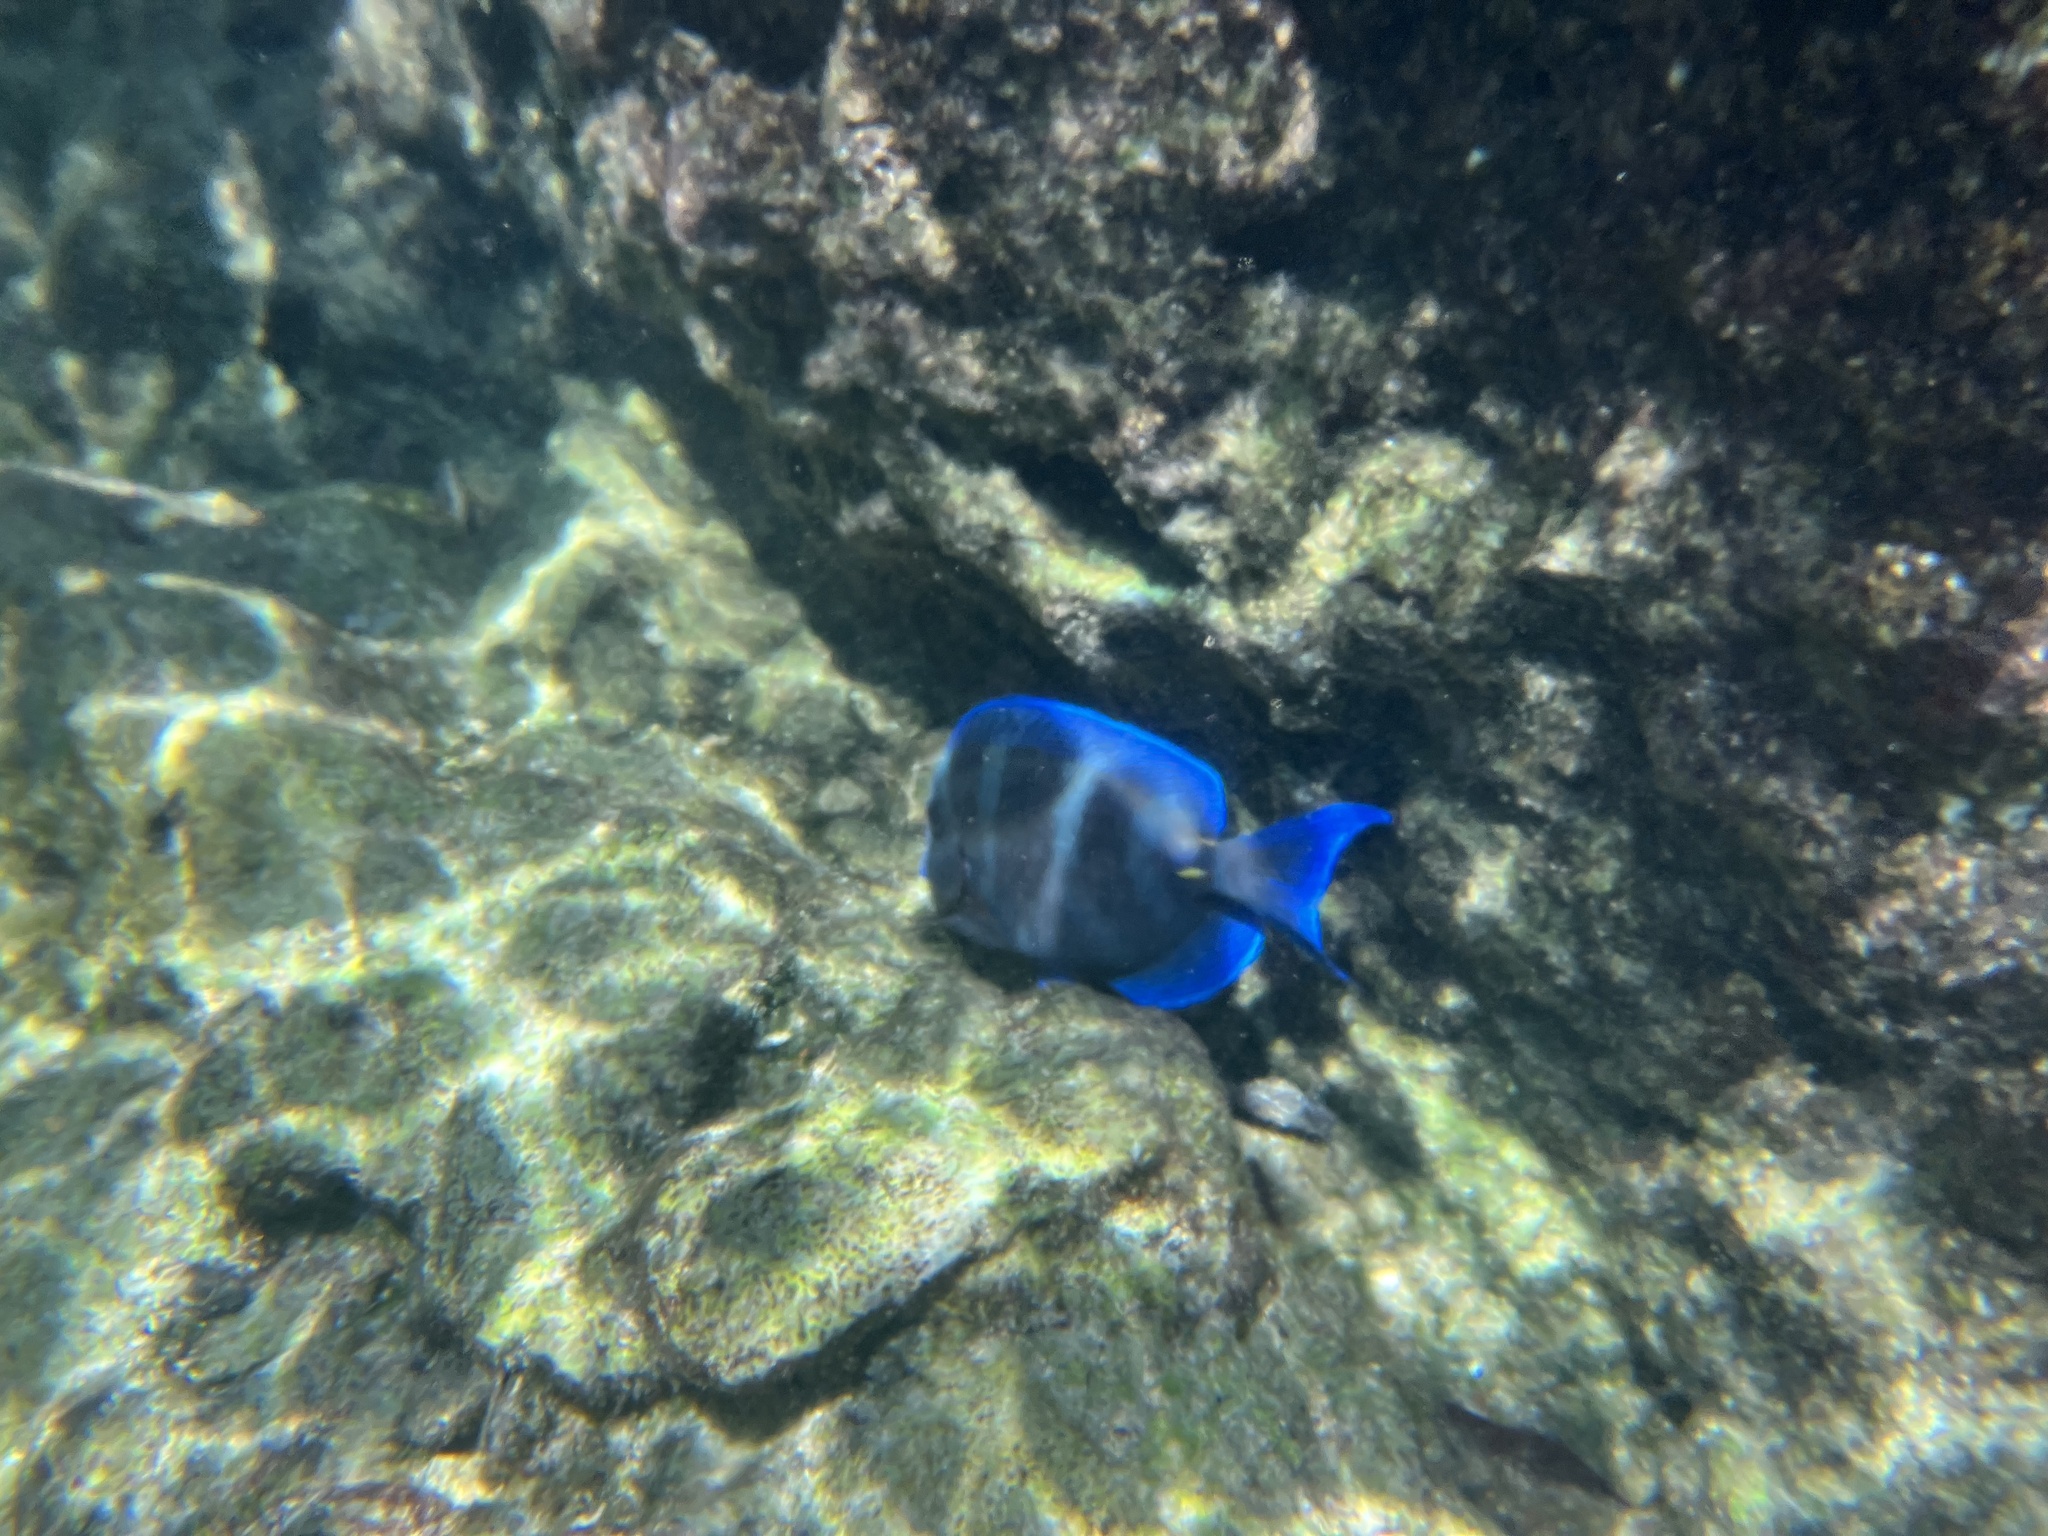
Acanthurus coeruleus (Atlantic Blue Tang)